Azores

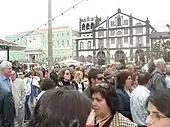
Azoreans during a religious festival

The archipelago is spread out at roughly the same latitude as the southern half of mainland Portugal, but its location in the mid-Atlantic Ocean gives it a generally tepid, oceanic, mild to warm subtropical climate, with mild annual oscillations.